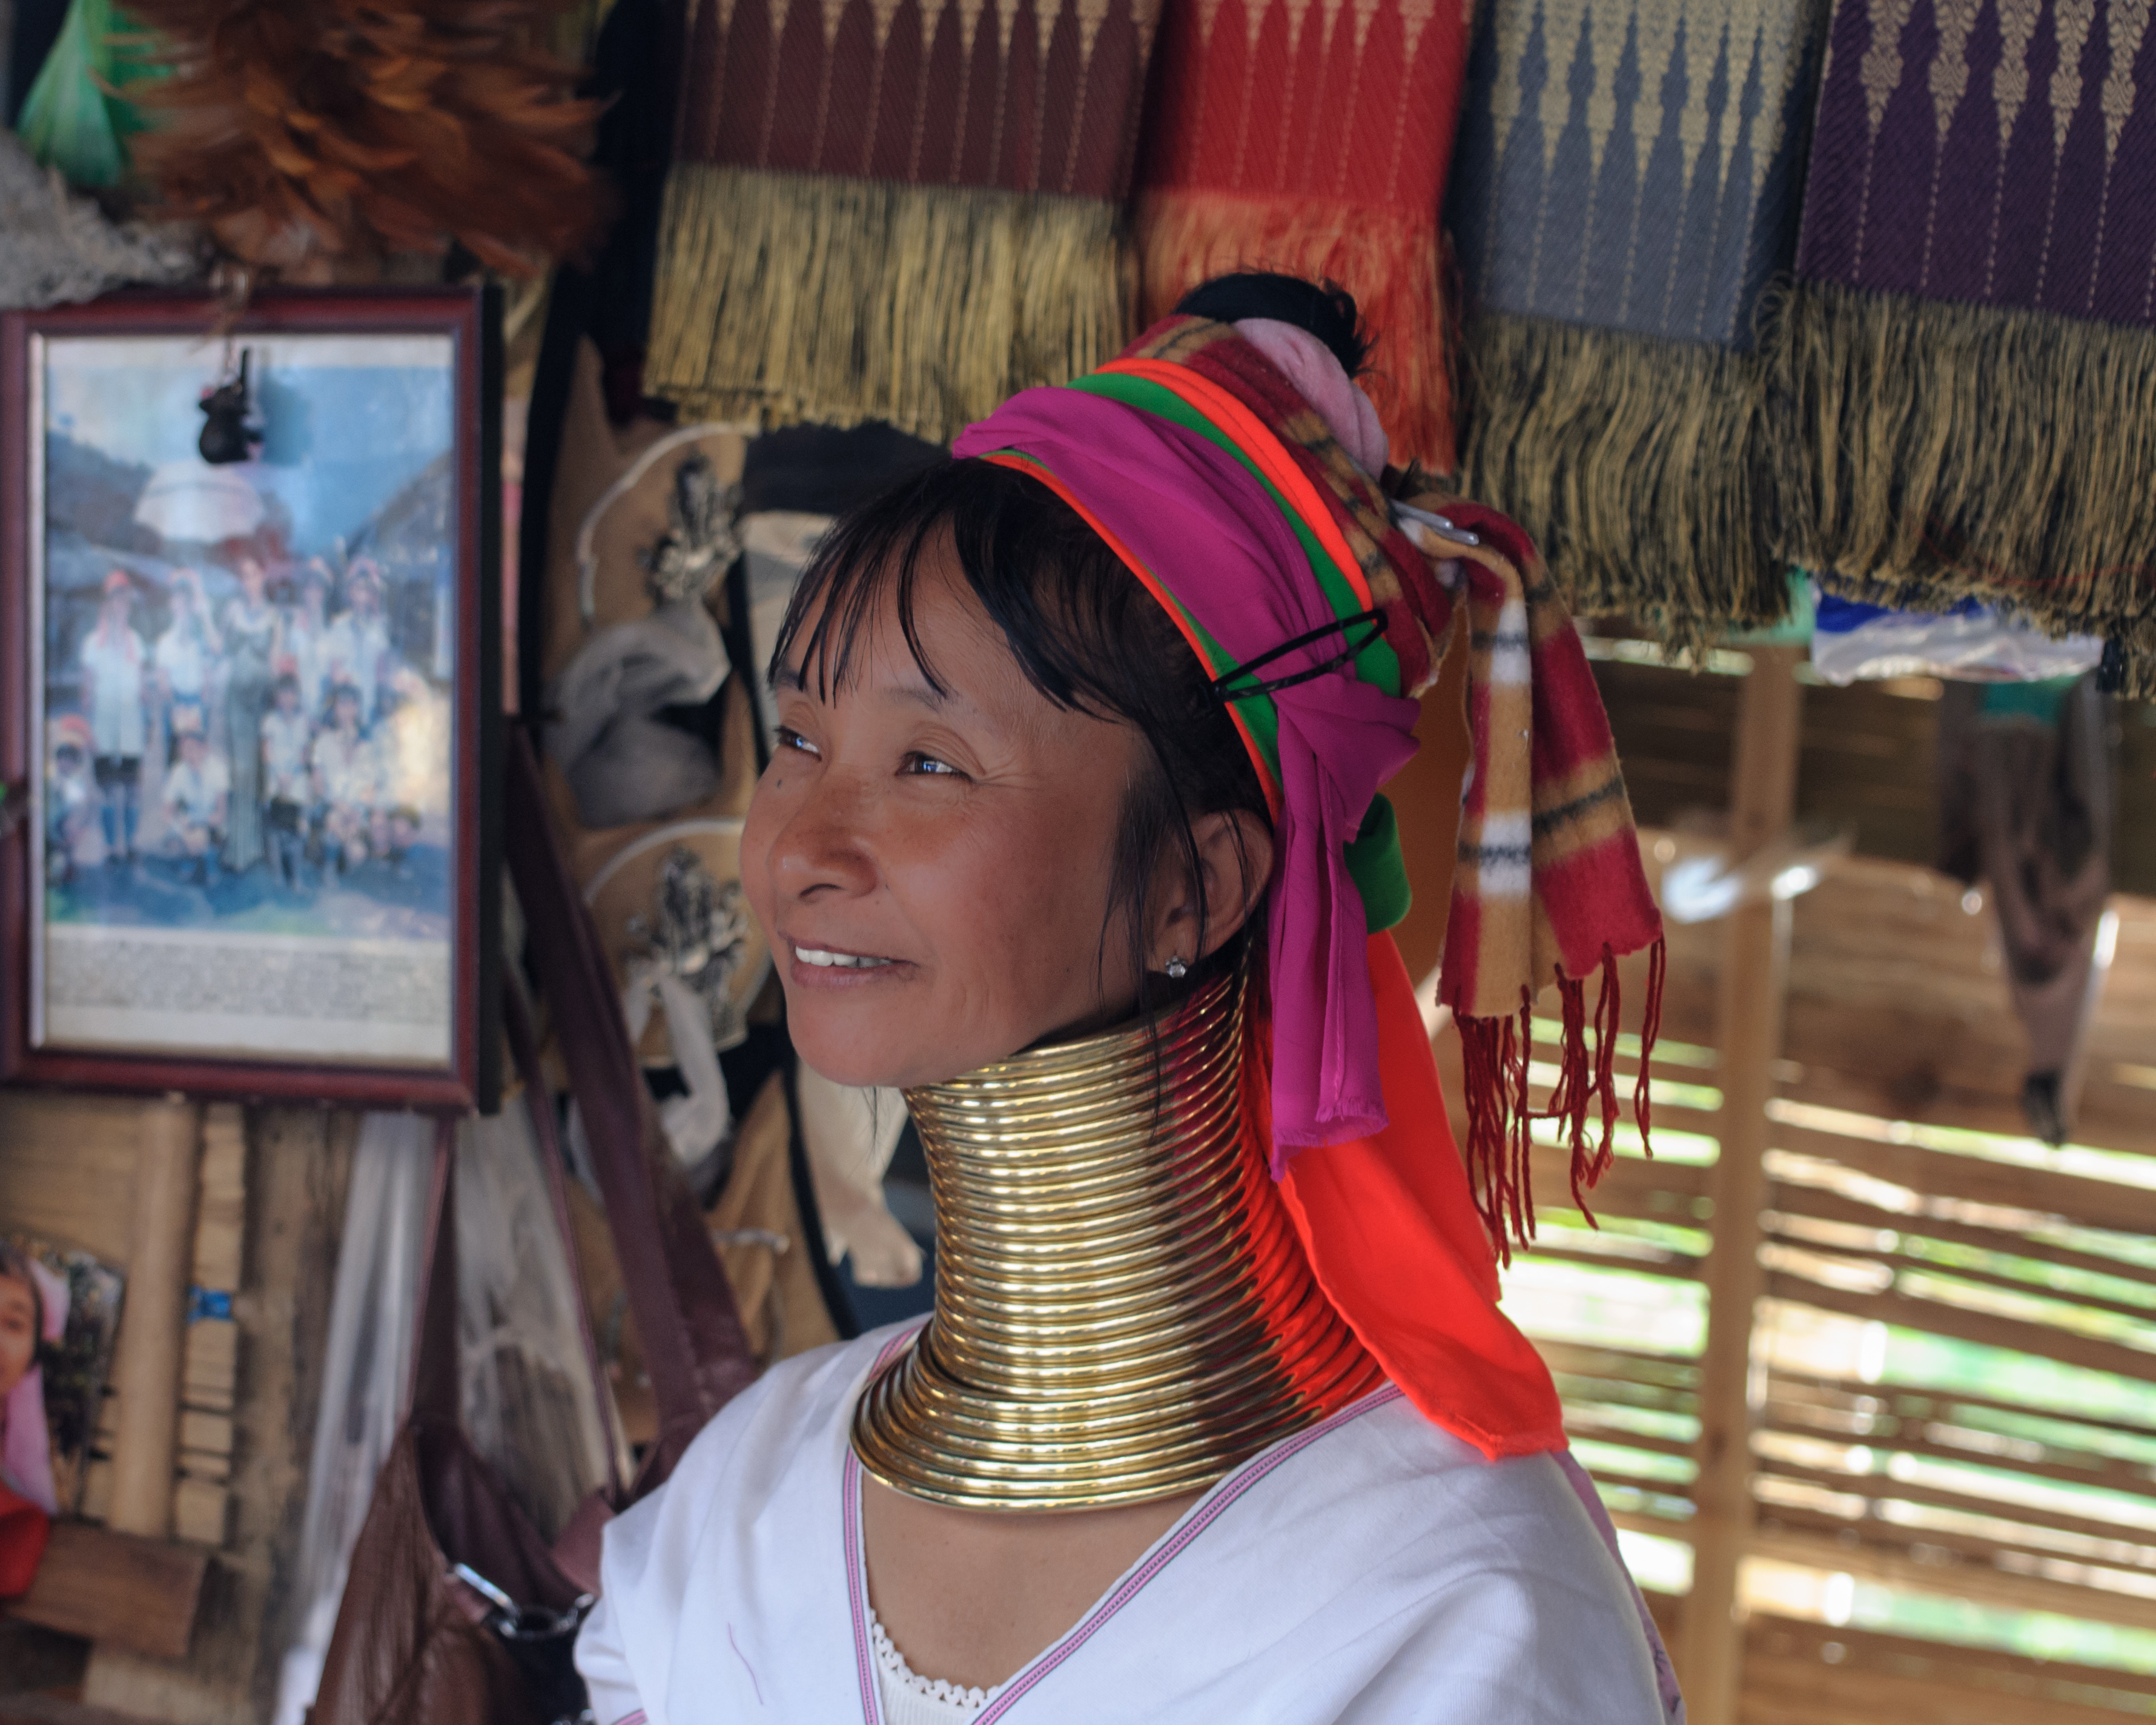
people, spring, color, child, nikon, clothing, temple, day, tradition, fair, d300, thailandia